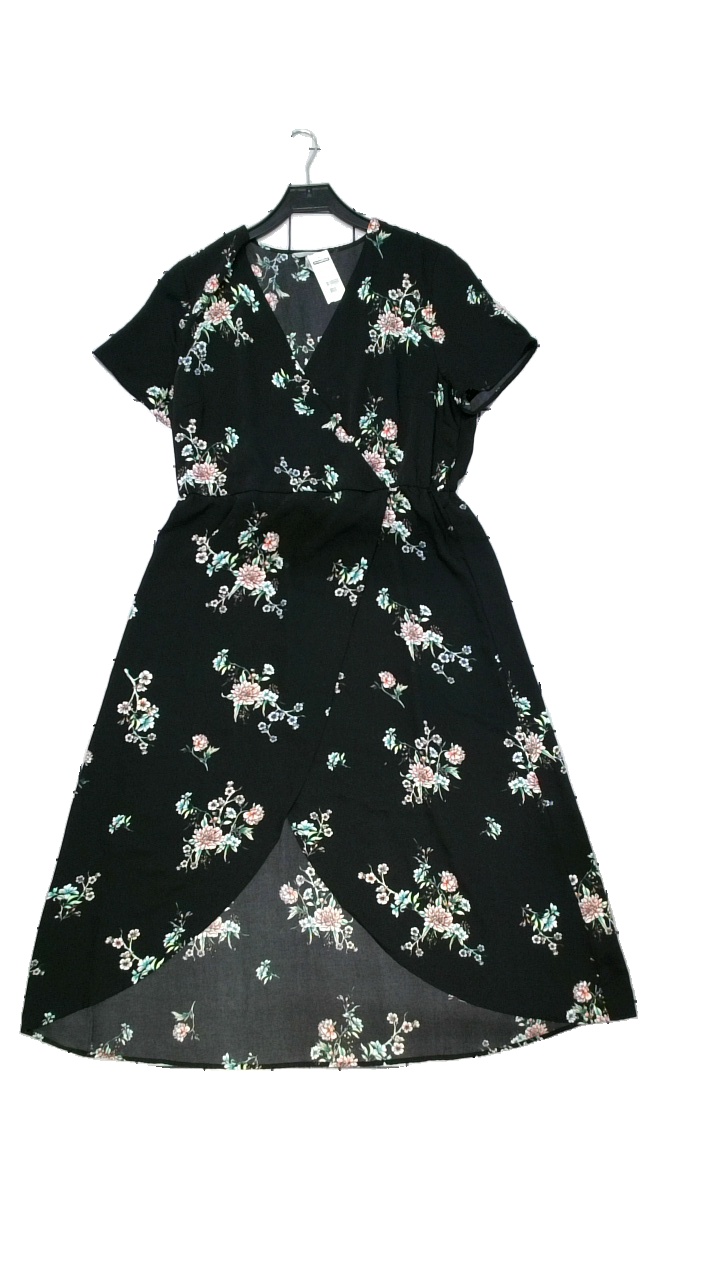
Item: Dress (Ladies)
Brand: H&m
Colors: Black, Multicolor, Green, Pink
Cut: Regular, Long
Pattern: Floral print
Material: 100% polyester
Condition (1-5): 4
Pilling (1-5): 5
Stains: Minor
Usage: Reuse
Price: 50-100